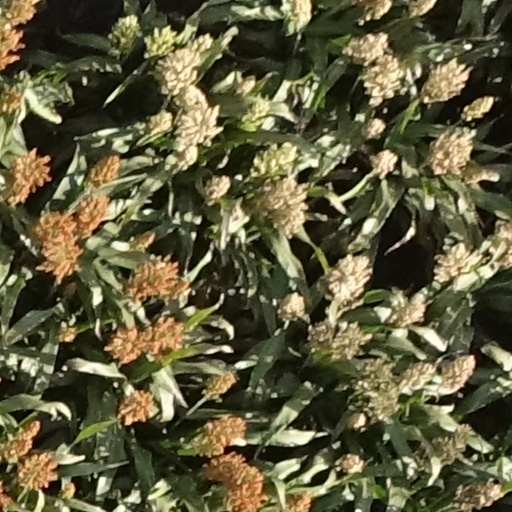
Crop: sorghum